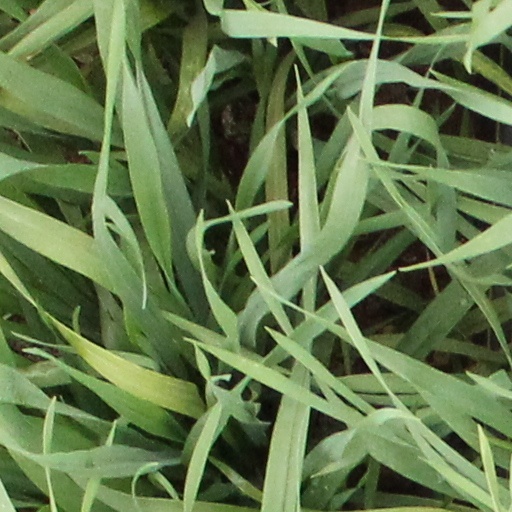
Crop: wheat